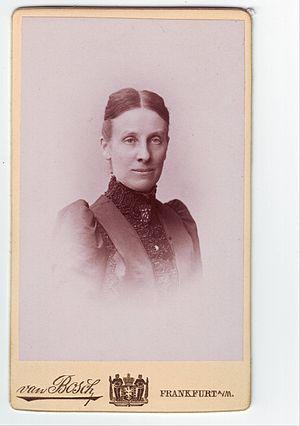
L’Anna-Schmidt-Schule est une école privée avec l’école maternelle, l’école élémentaire et le Gymnasium de Francfort-sur-le-Main.